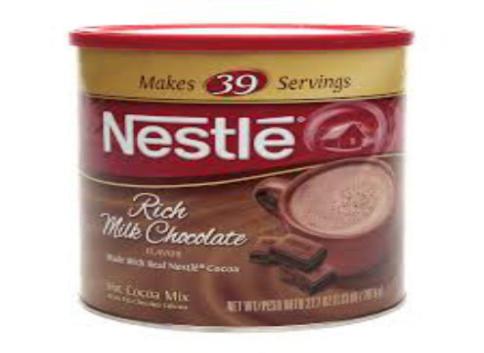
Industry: Food